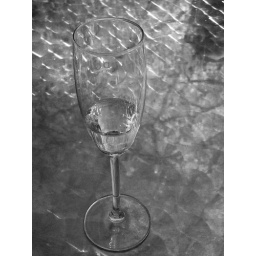
sparkling in black and white